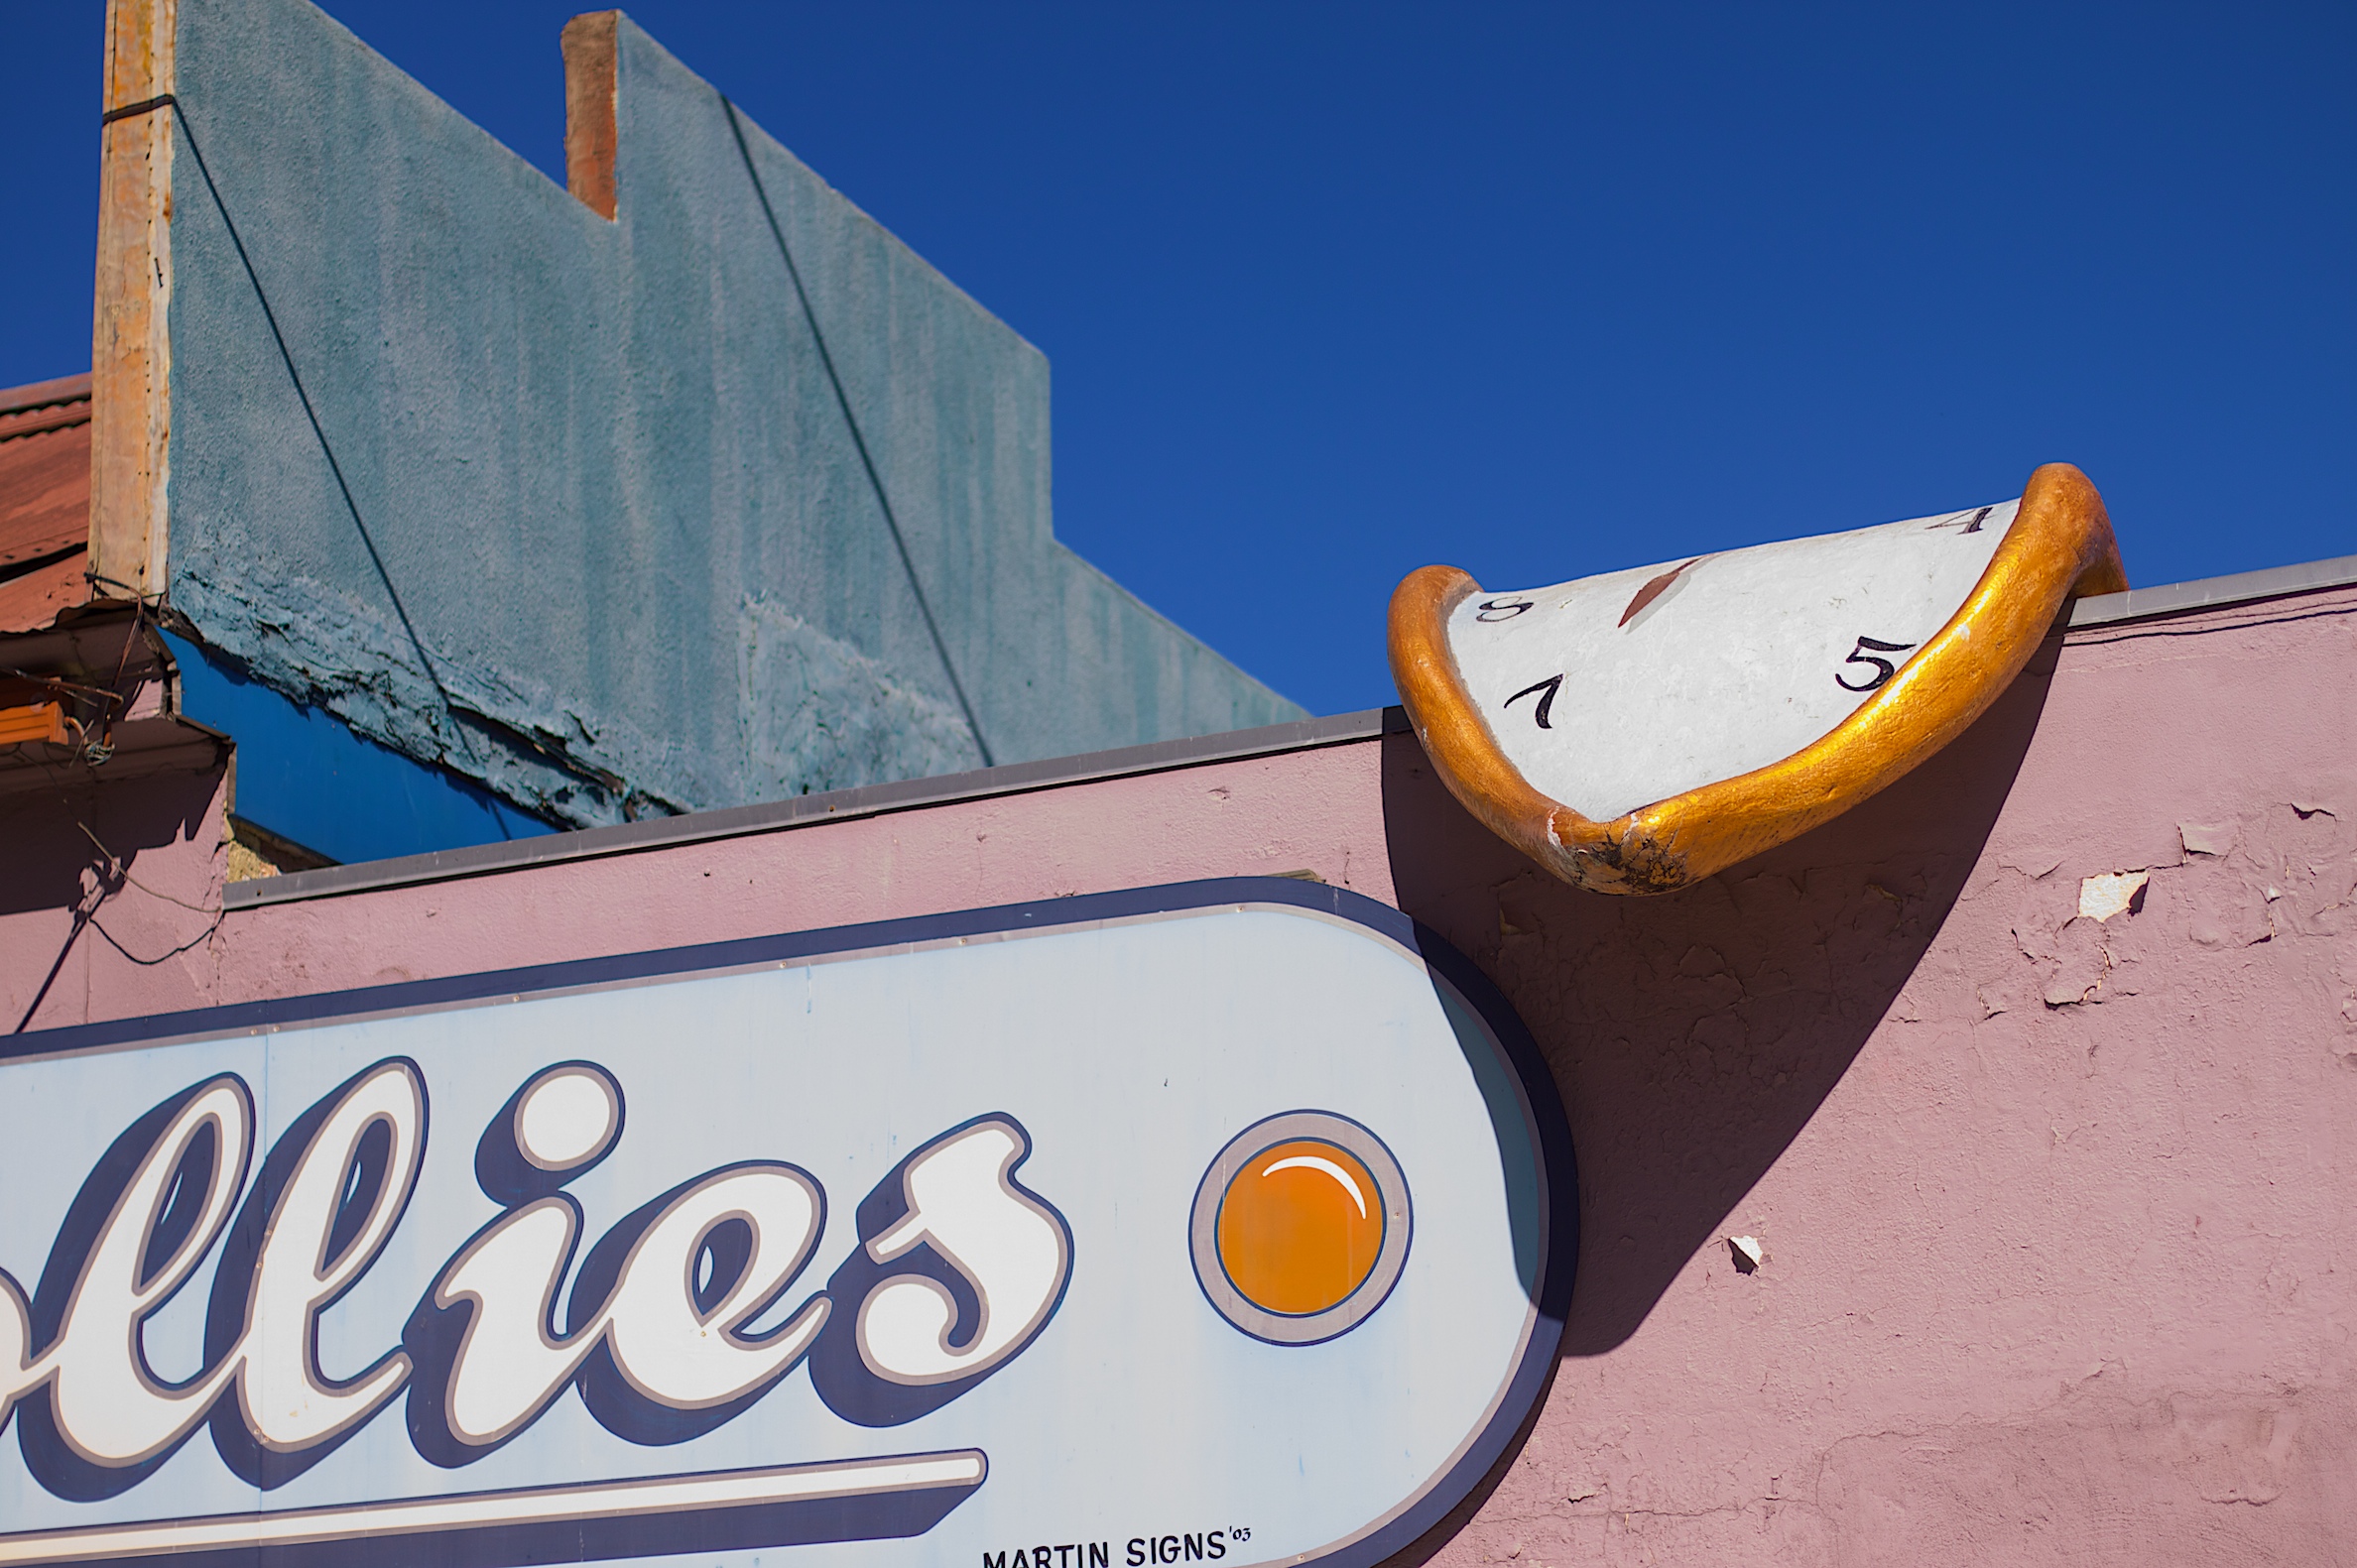
boat, vehicle, color, blue, sailboat, sail, watercraft, austin, dailyshoot, dinghy